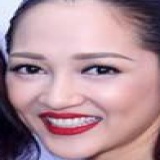
ca sĩ Bảo Anh